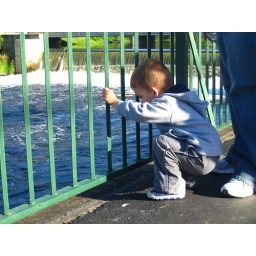
Throwing rocks in the river